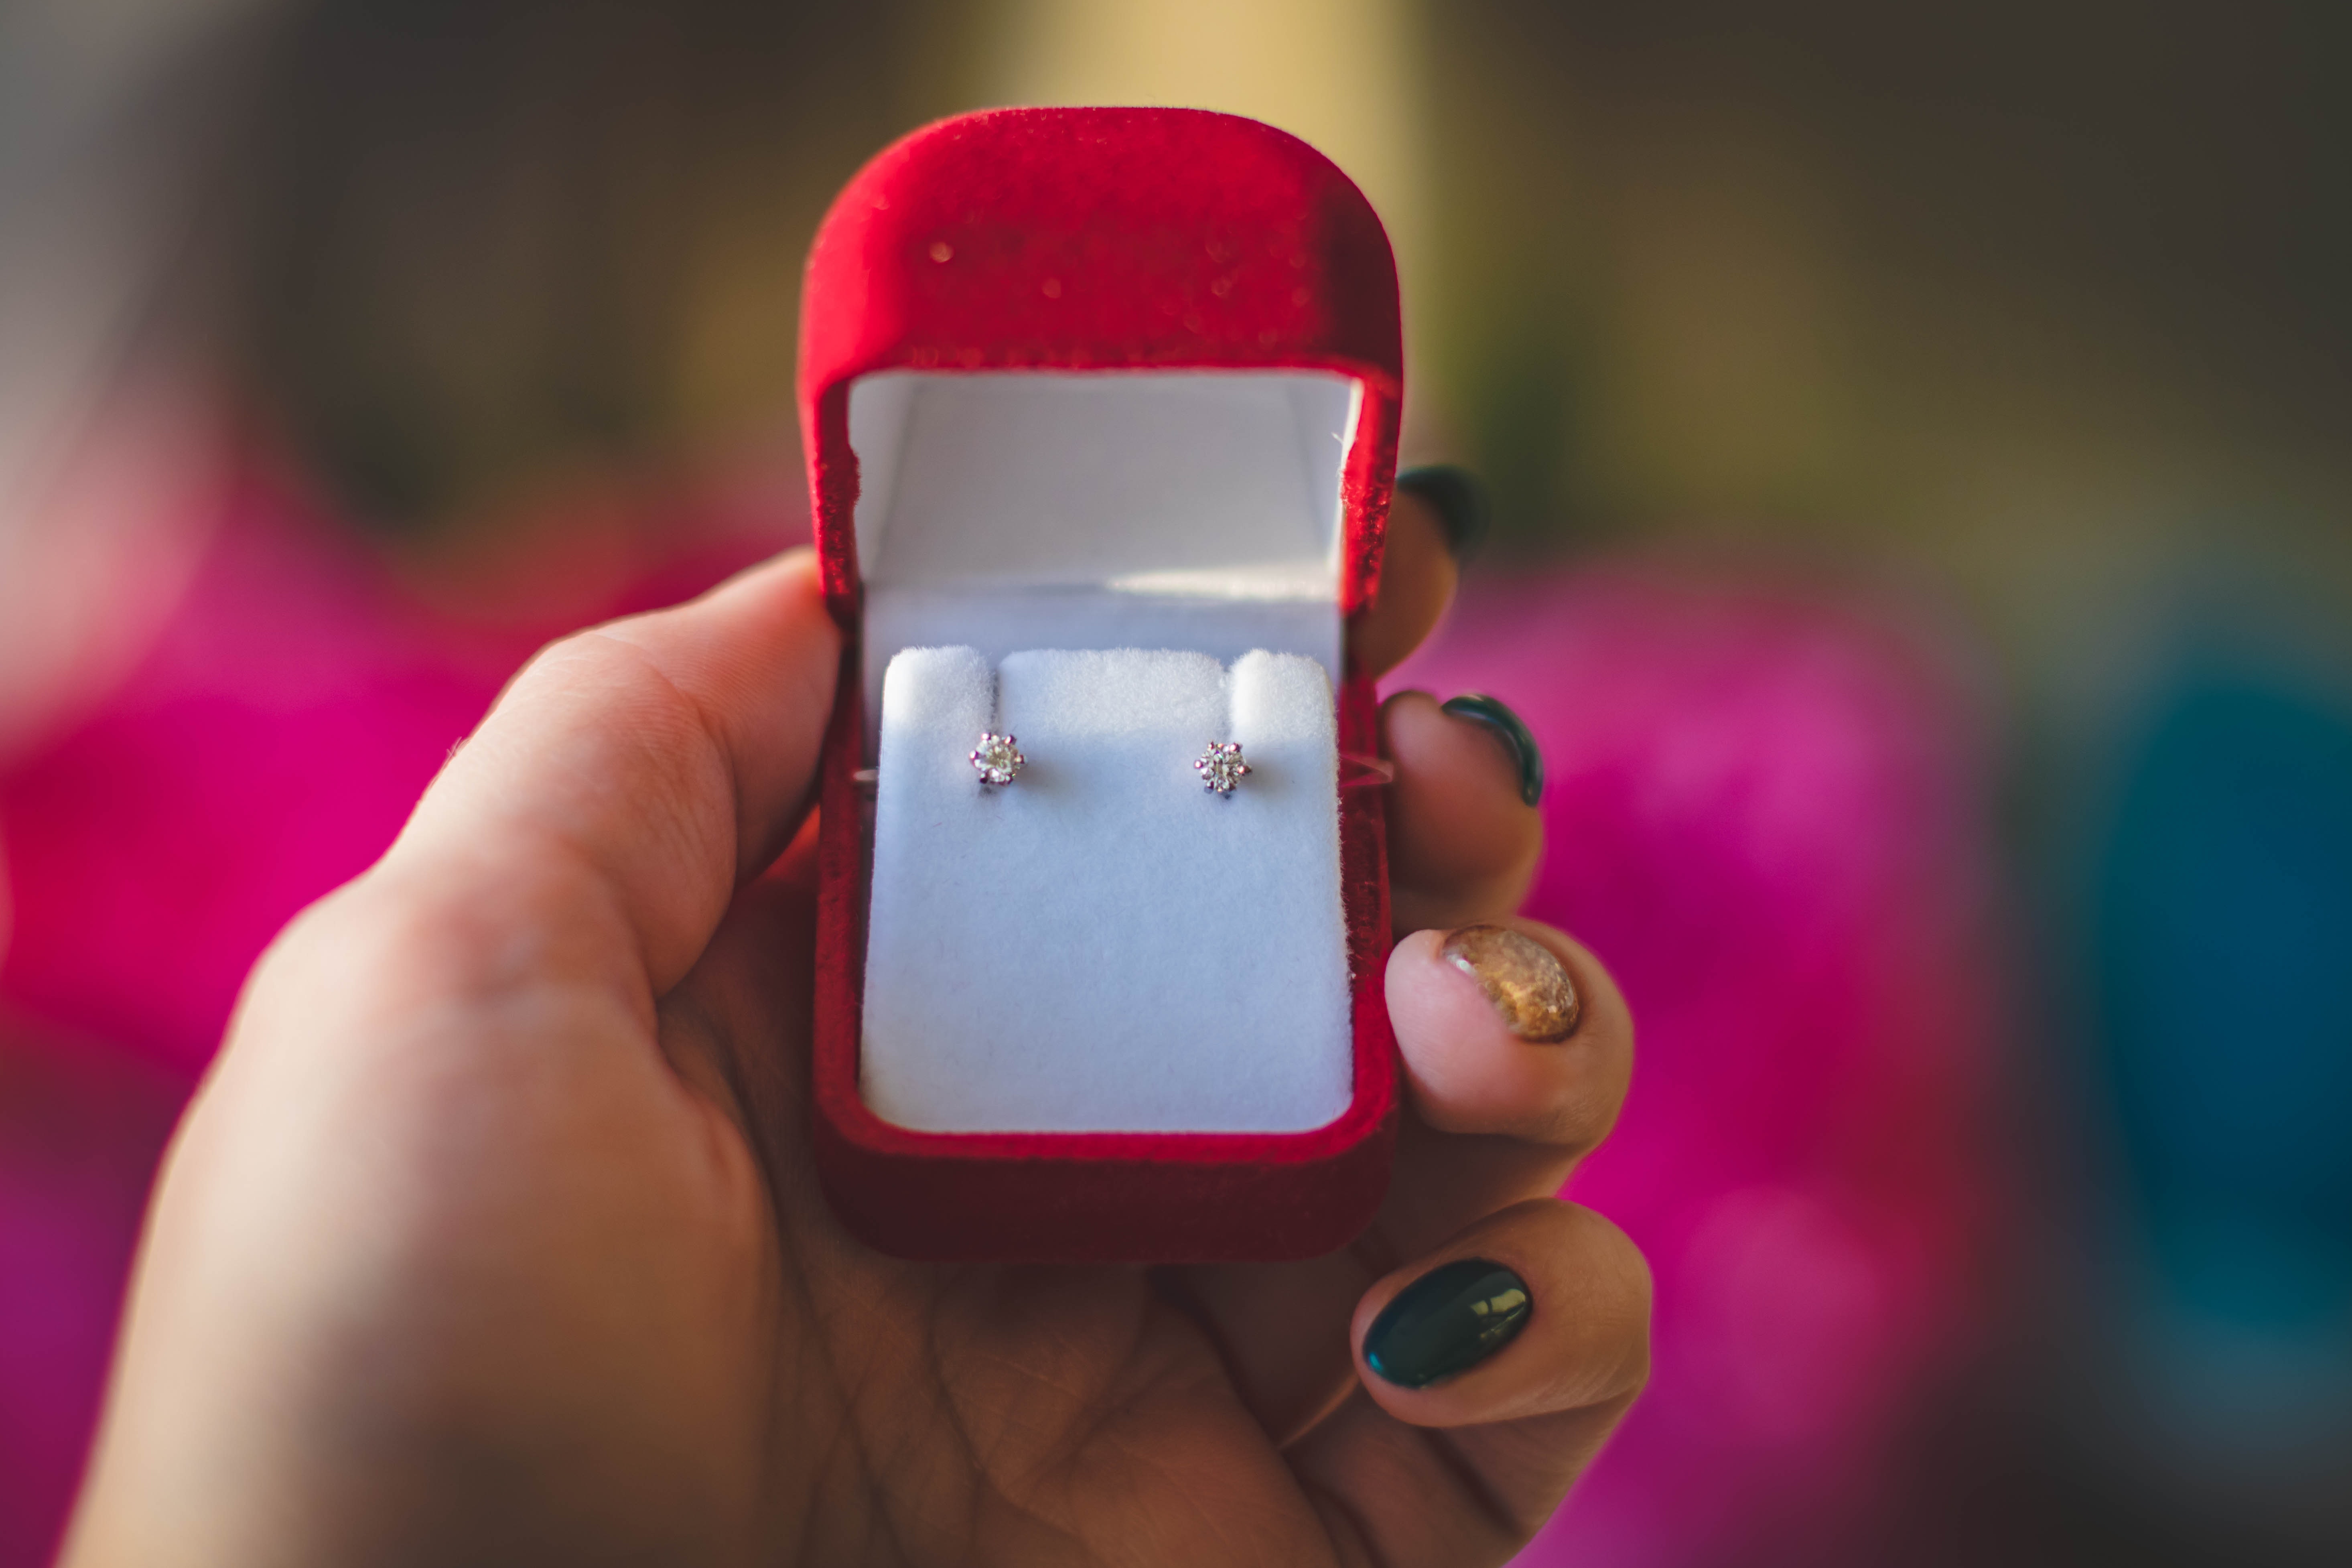
product, finger, pink, gadget, technology, nail, hand, electronics, electronic device, mobile phone, magenta